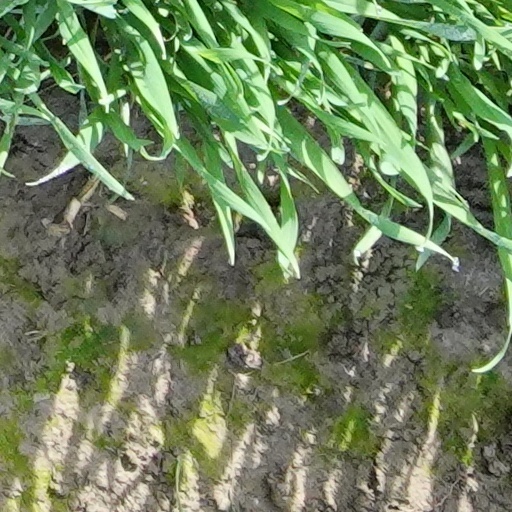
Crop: wheat